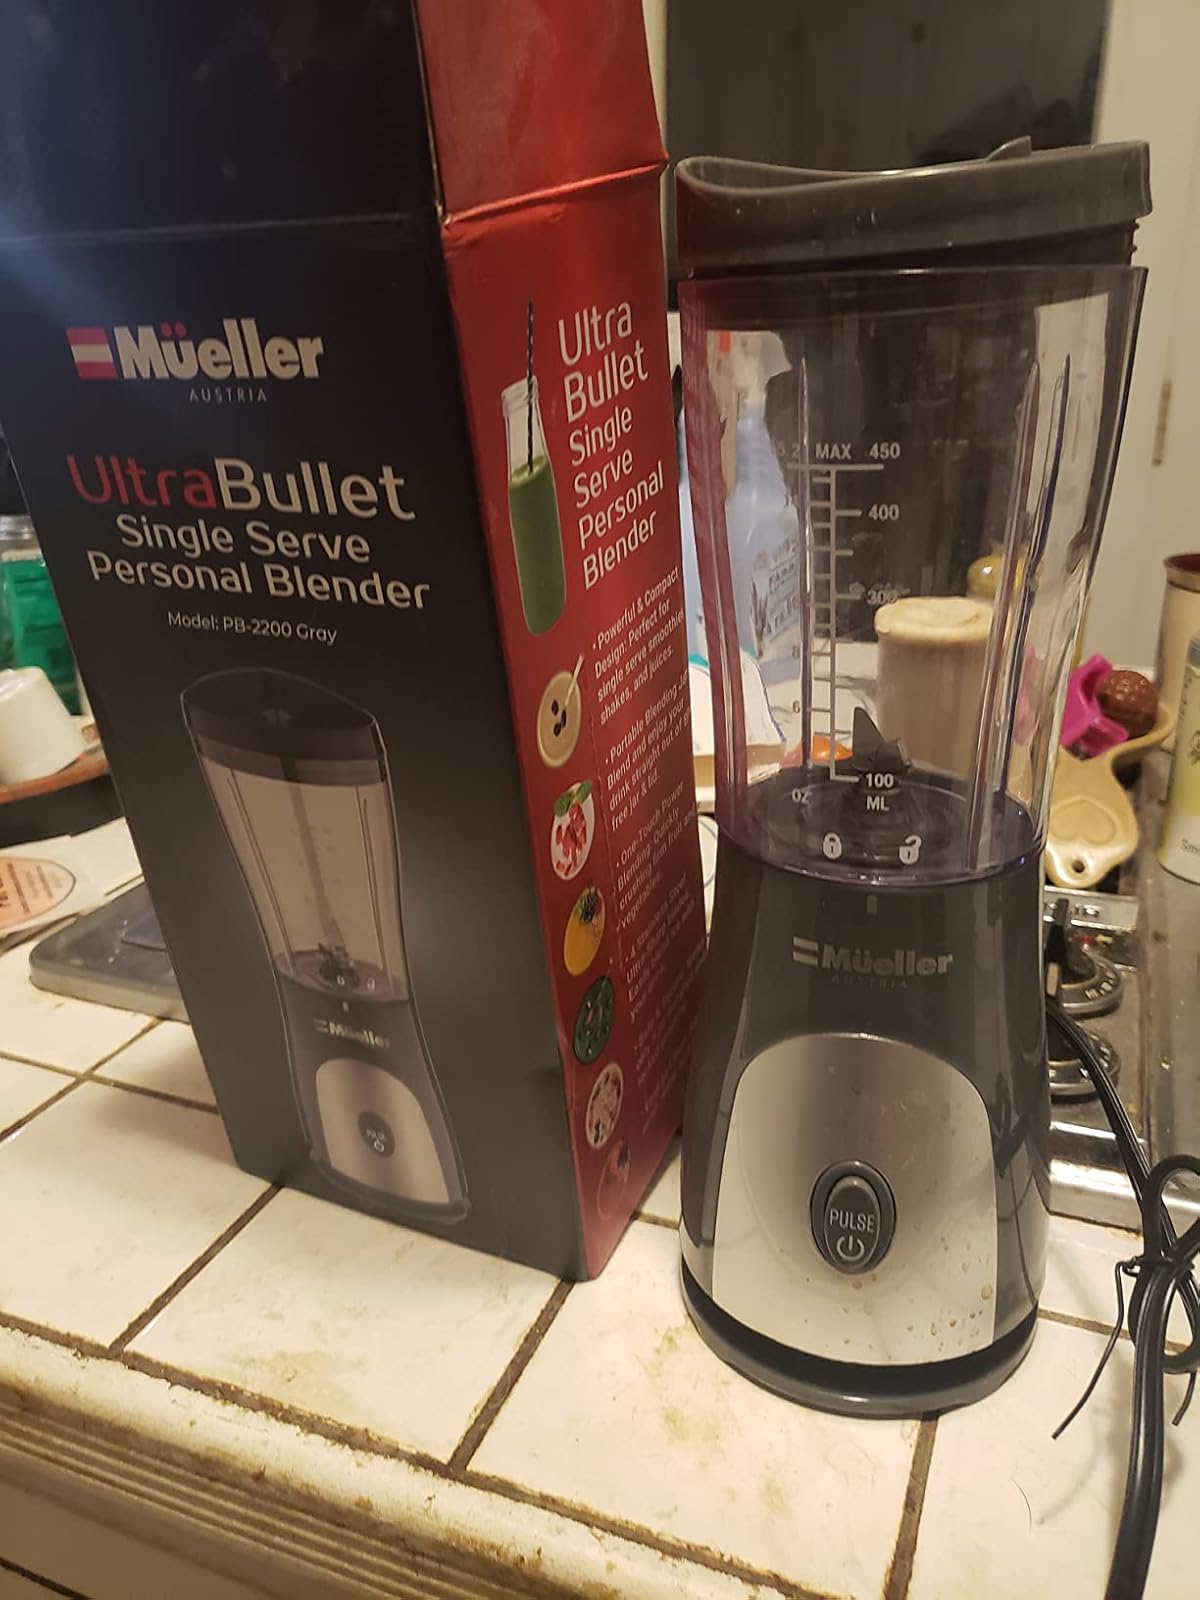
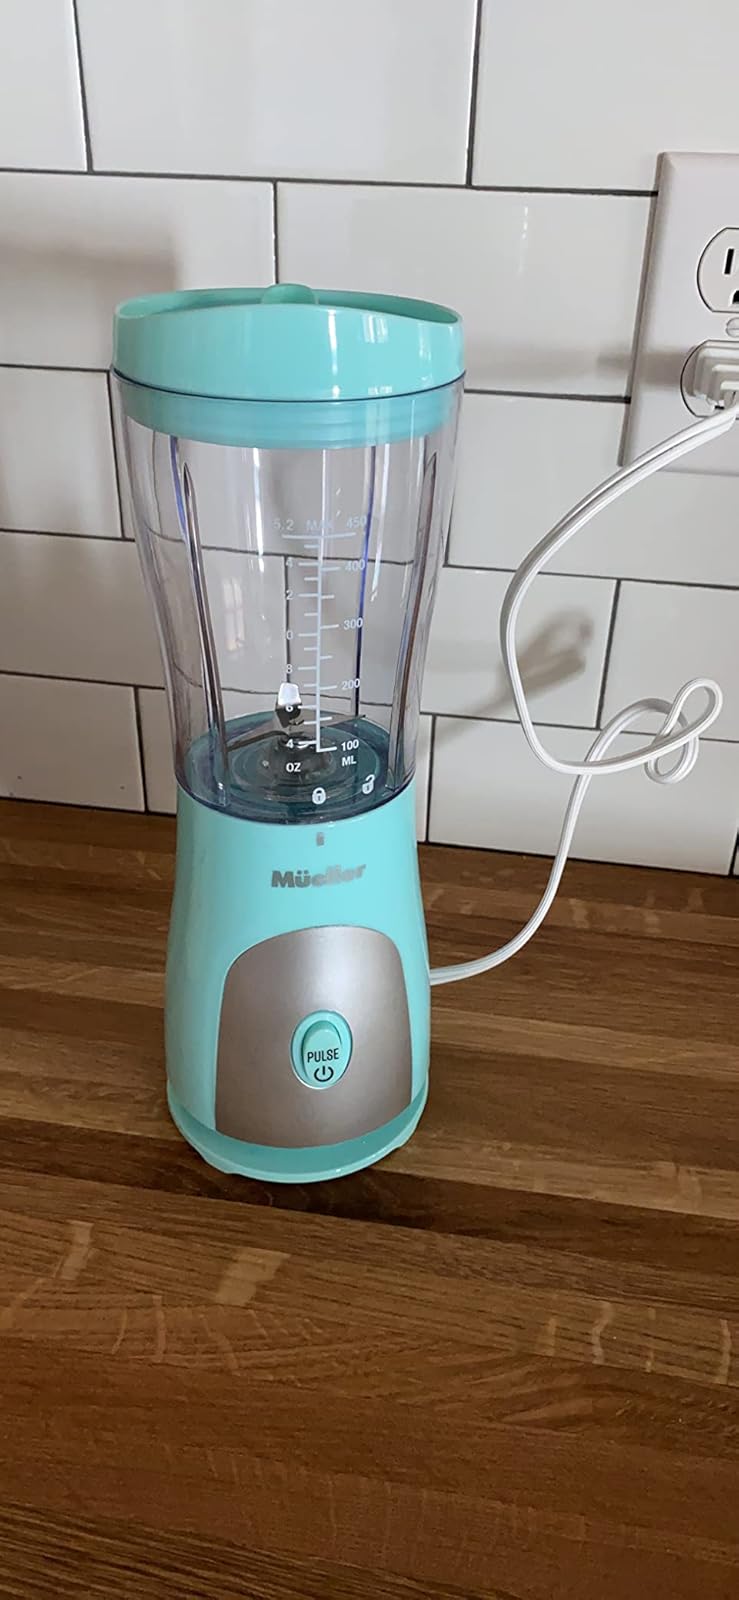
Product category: items_blender
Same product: no